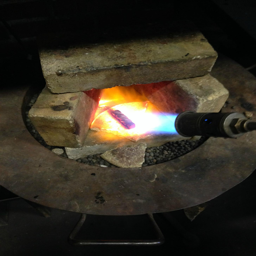
the heat imparts qualities not normally present , such as not breaking